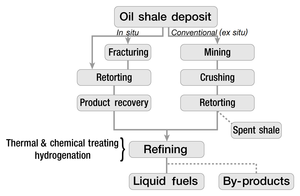
Les schistes bitumineux sont des roches sédimentaires à grain fin, contenant des substances organiques, les kérogènes, en quantité suffisante pour fournir du pétrole et du gaz combustible. Leur nom prête à confusion, car en minéralogie, ces roches ne sont pas des schistes.